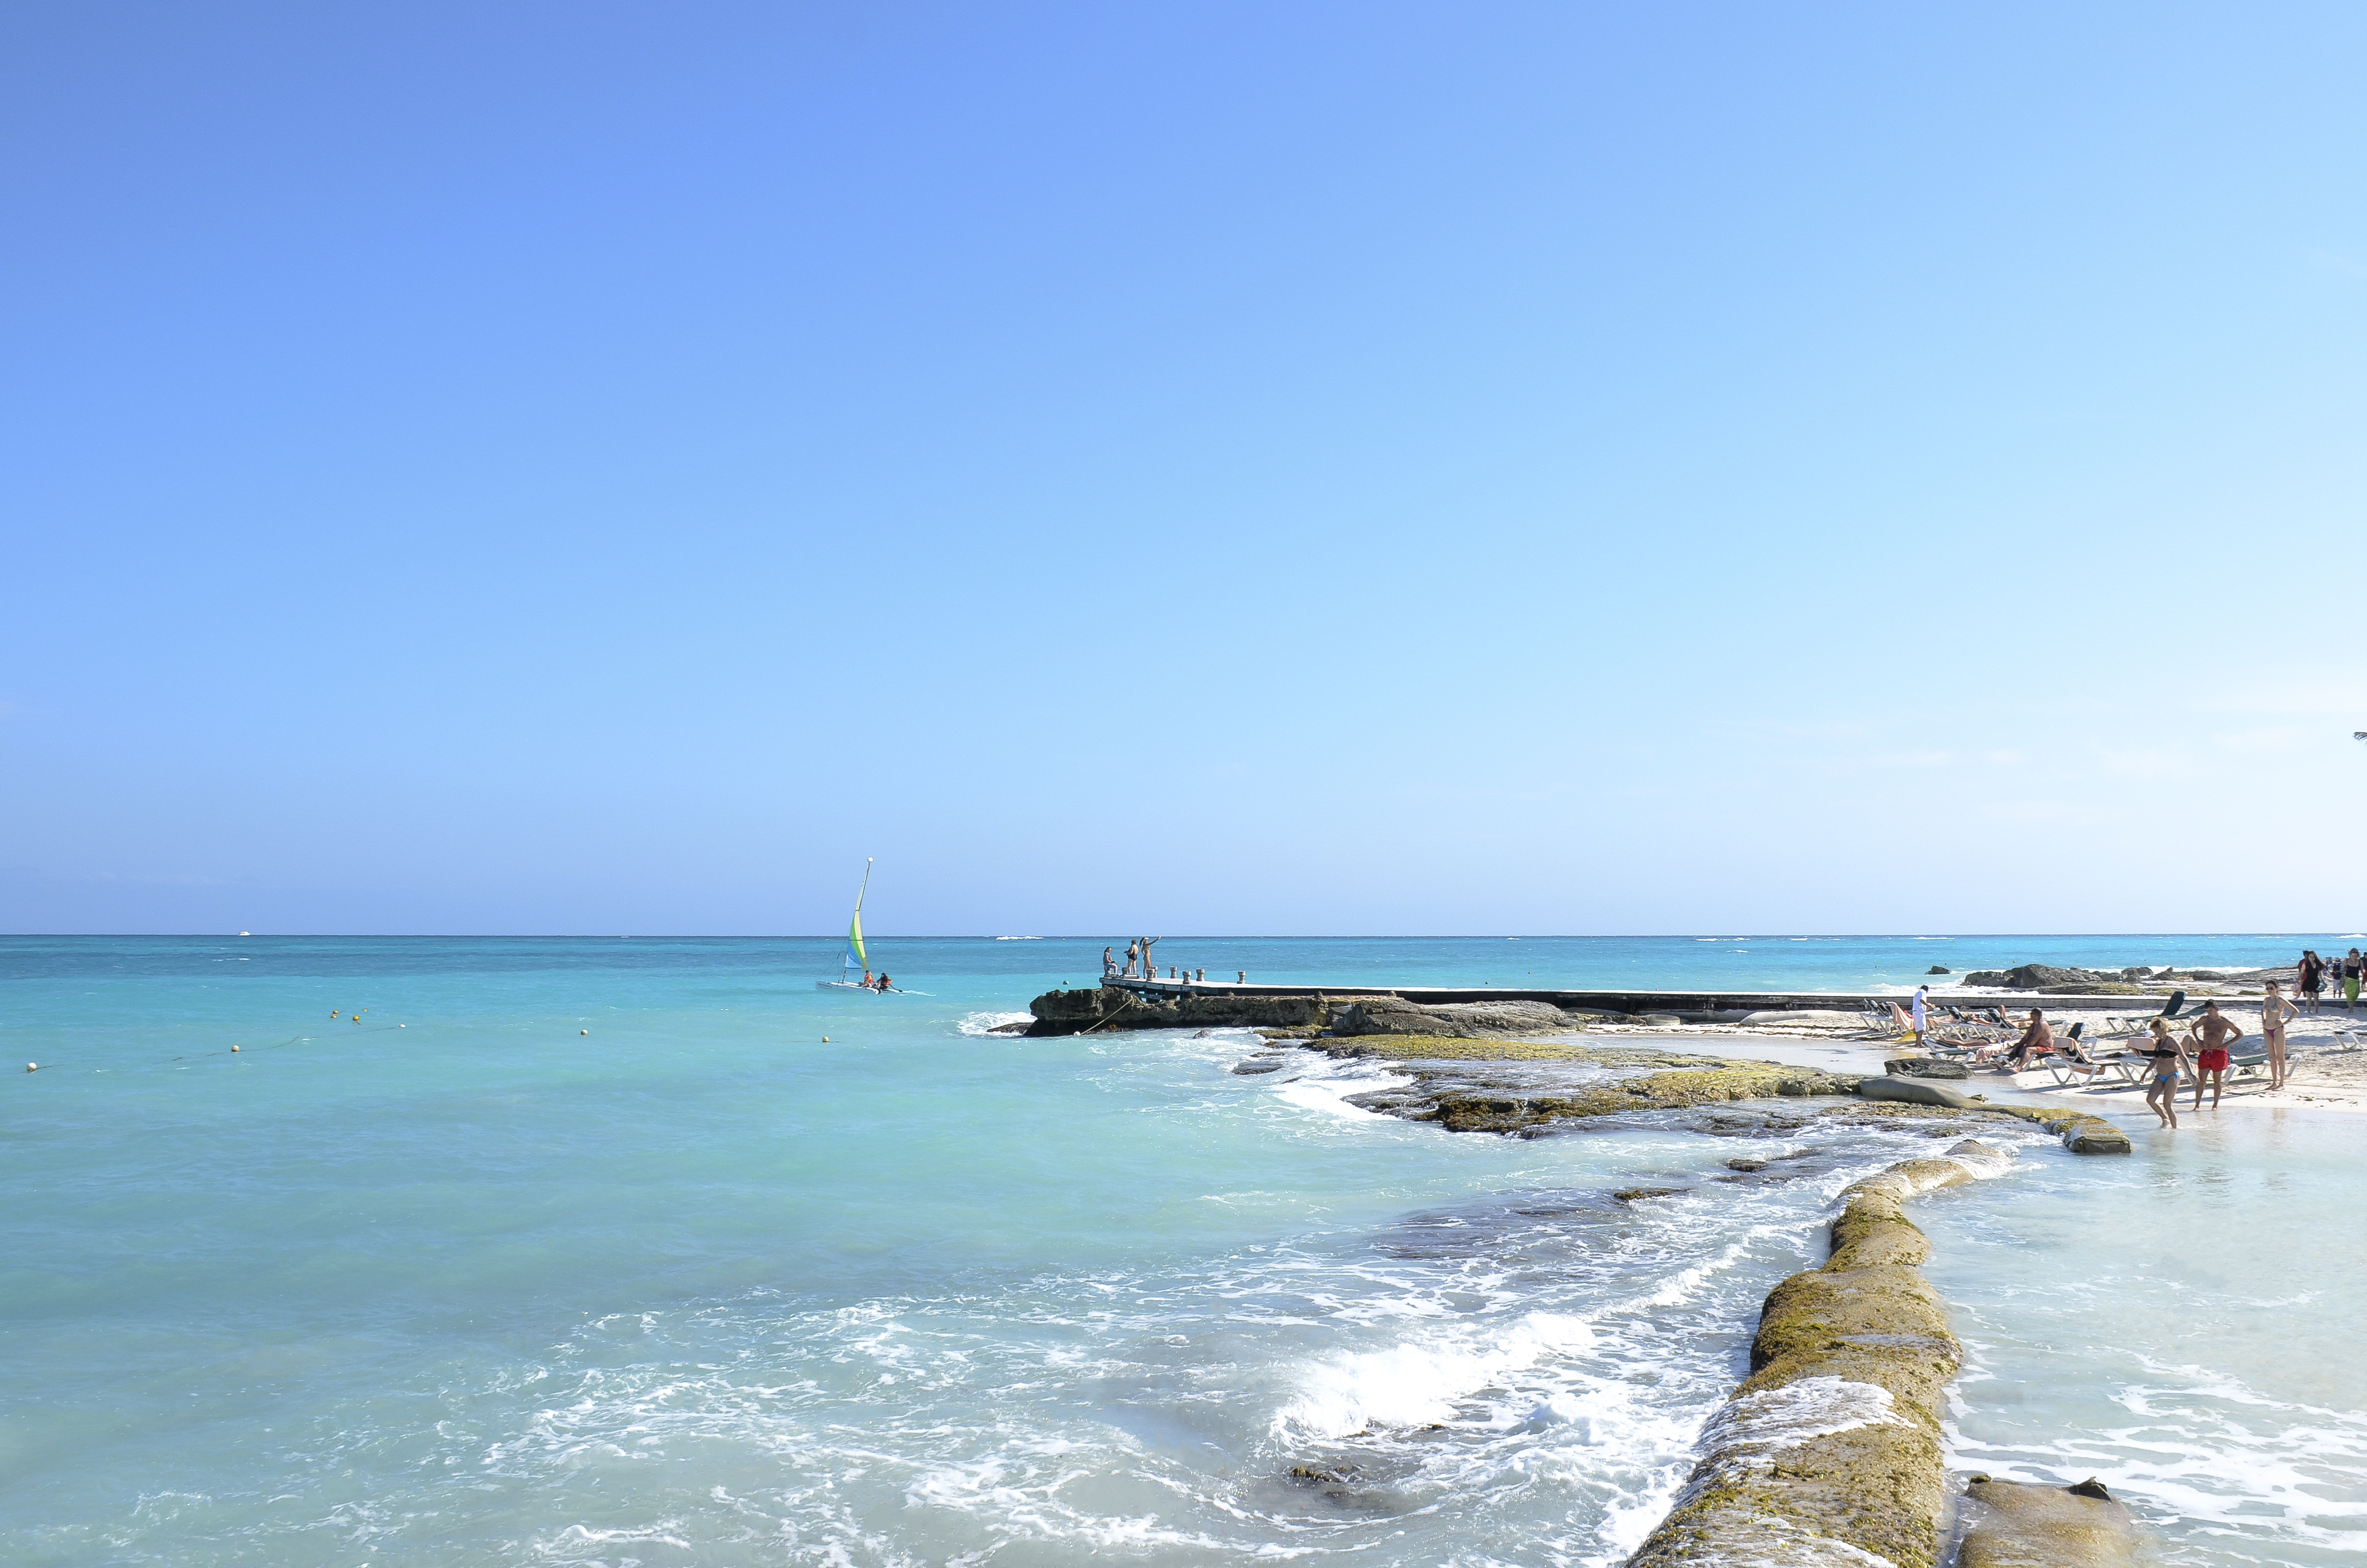
beach, sea, coast, water, sand, ocean, horizon, people, shore, wave, vacation, cove, bay, seashore, body of water, rocks, caribbean, tropics, cape, islet, wind wave